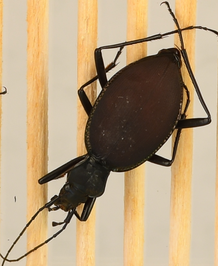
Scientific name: Scaphinotus angusticollis
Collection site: Abby Road NEON (ABBY), plot ABBY_006